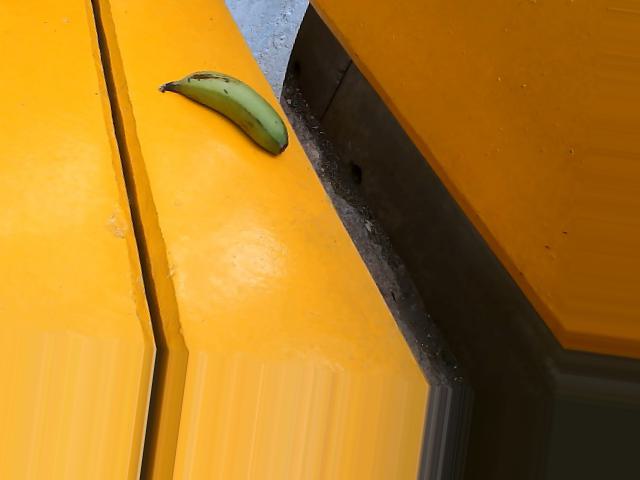
Label: Raw_Banana